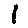
Label: 1